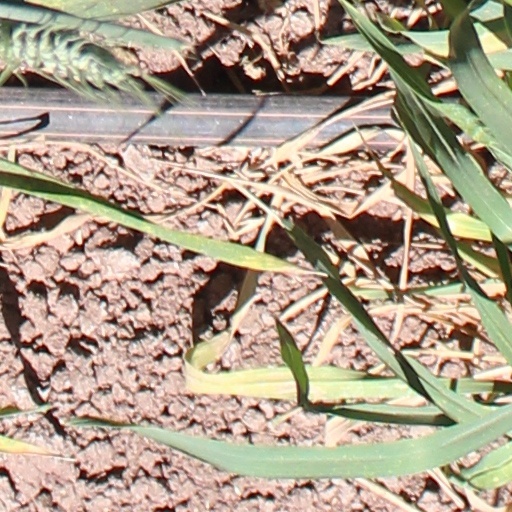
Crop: wheat